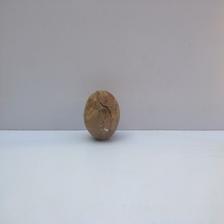
Size: Spoiled